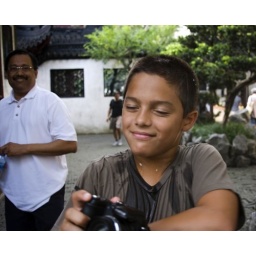
I love his Dad's grin in the background, as he puts the lid back on the water bottle...